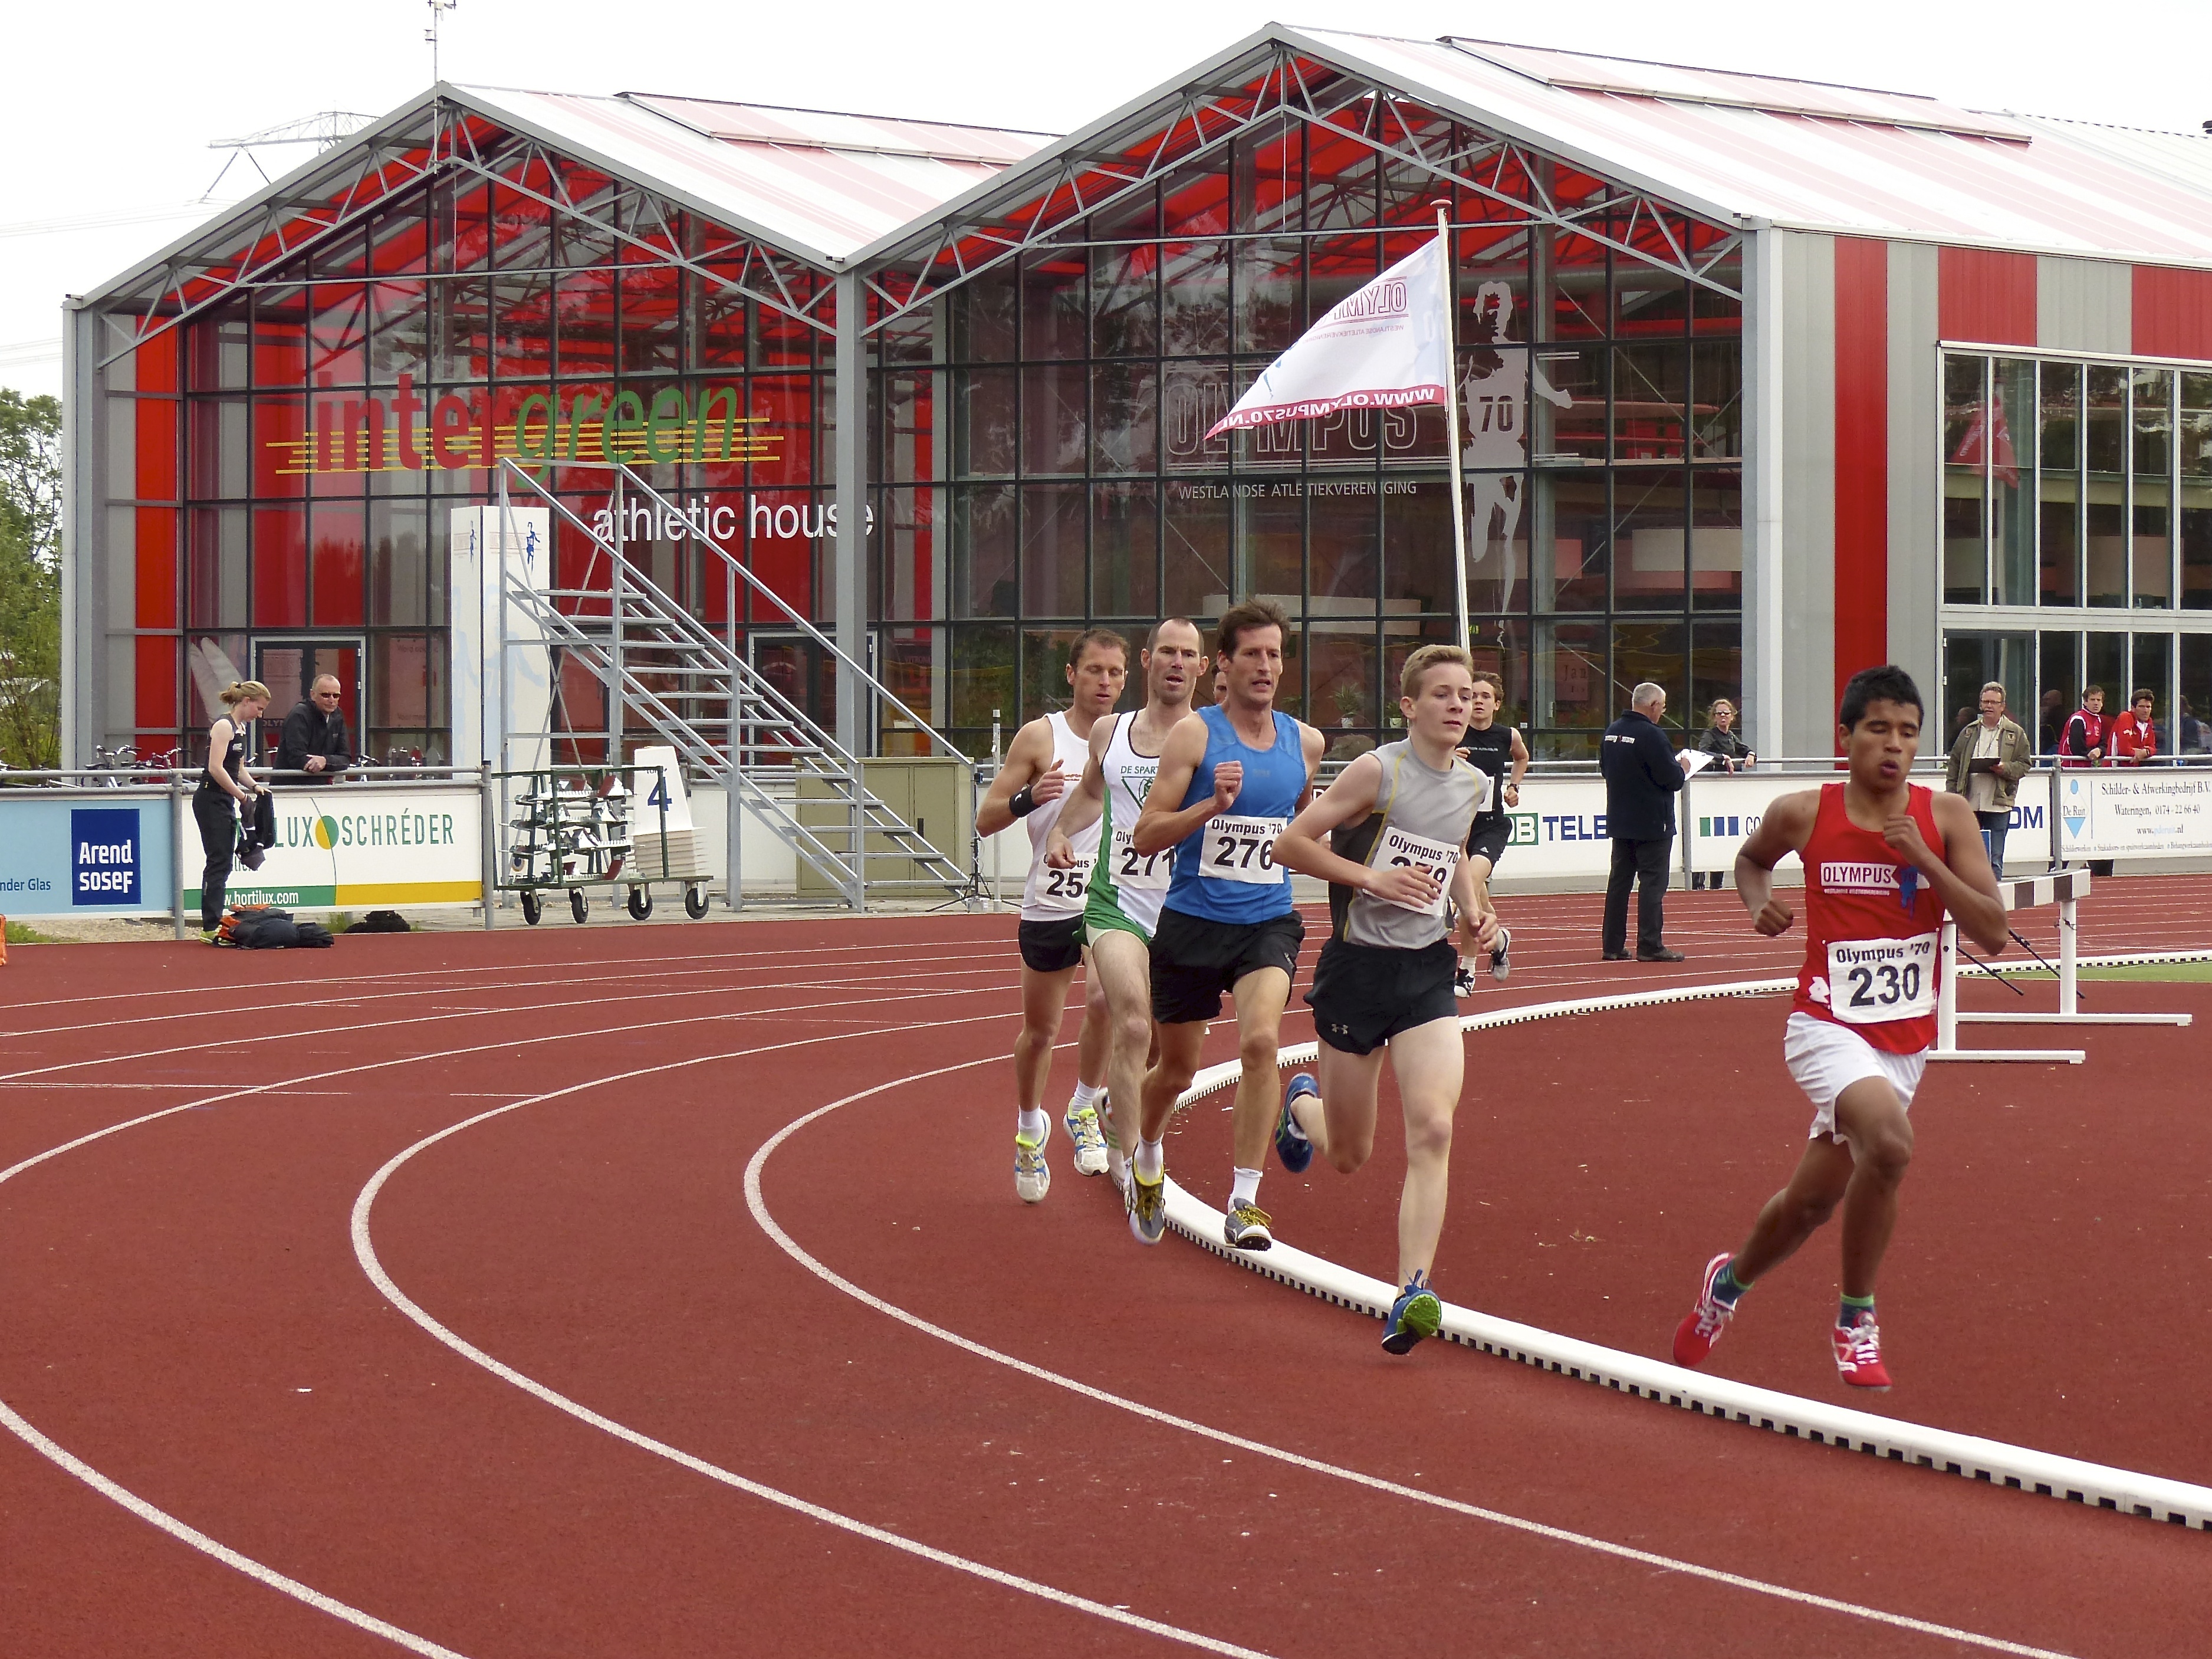
structure, sport, running, sports, athletics, sprint, trackandfield, 1500, sport venue, human action, track and field athletics, heptathlon, middle distance running, 800 metres, 4 100 metres relay